Moses Brown House

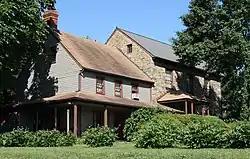

The original log section of the Moses Brown House was built about 1785, with a stone addition dating to about 1814. The house illustrates a transition in construction practice and style, with the much larger, later addition reflecting a higher level of detail and sophistication.